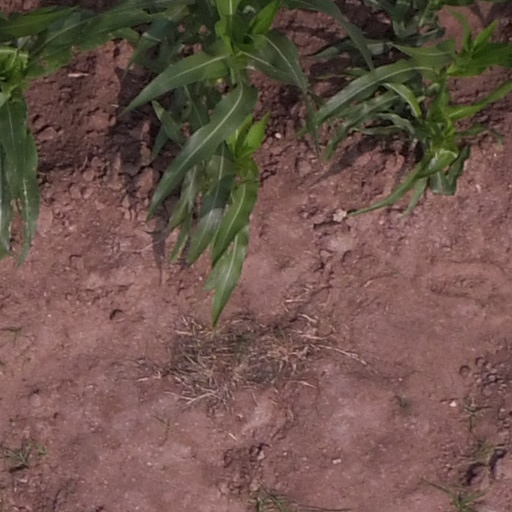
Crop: maize; corn